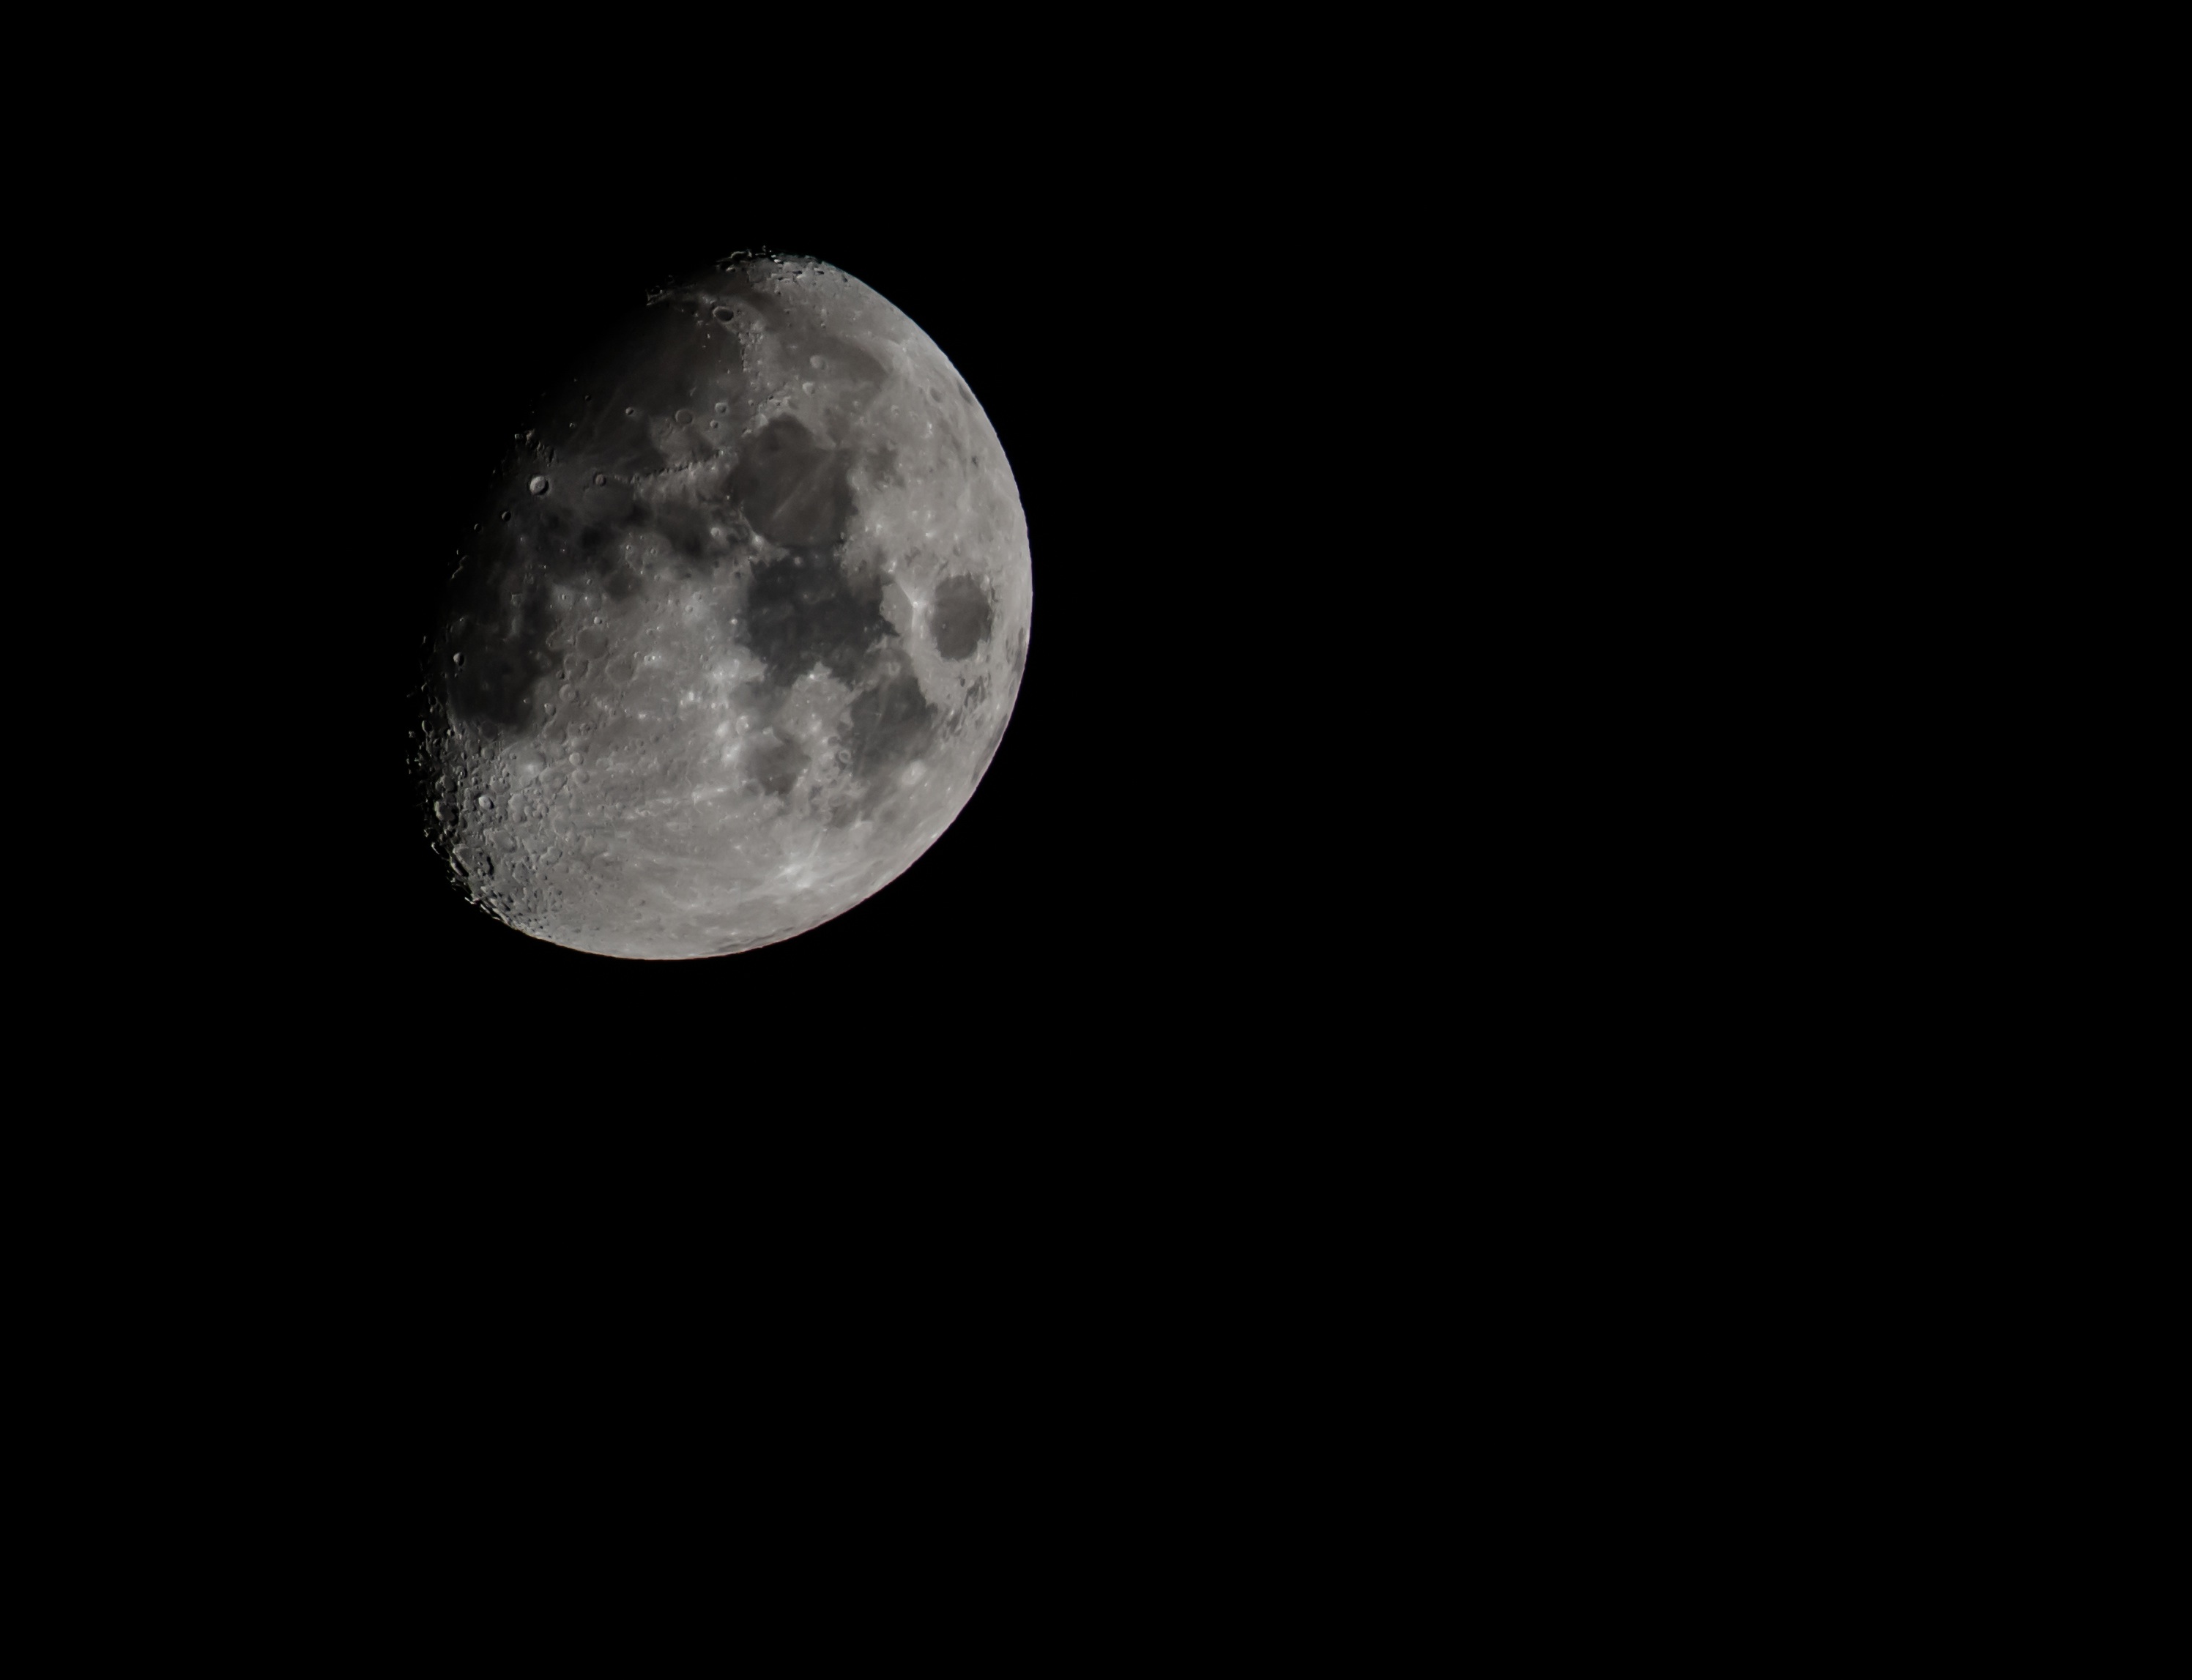
black and white, atmosphere, moon, full moon, circle, astronomical object